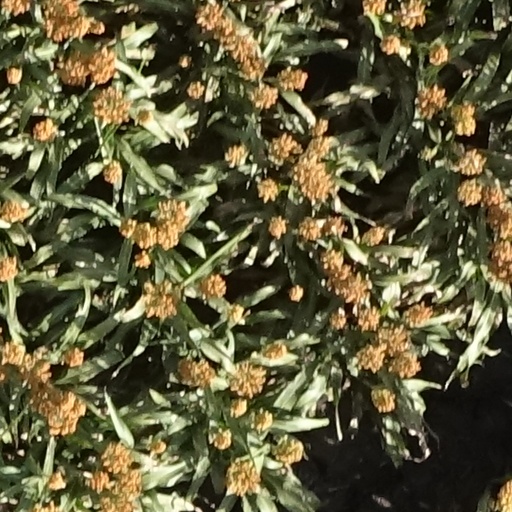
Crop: sorghum